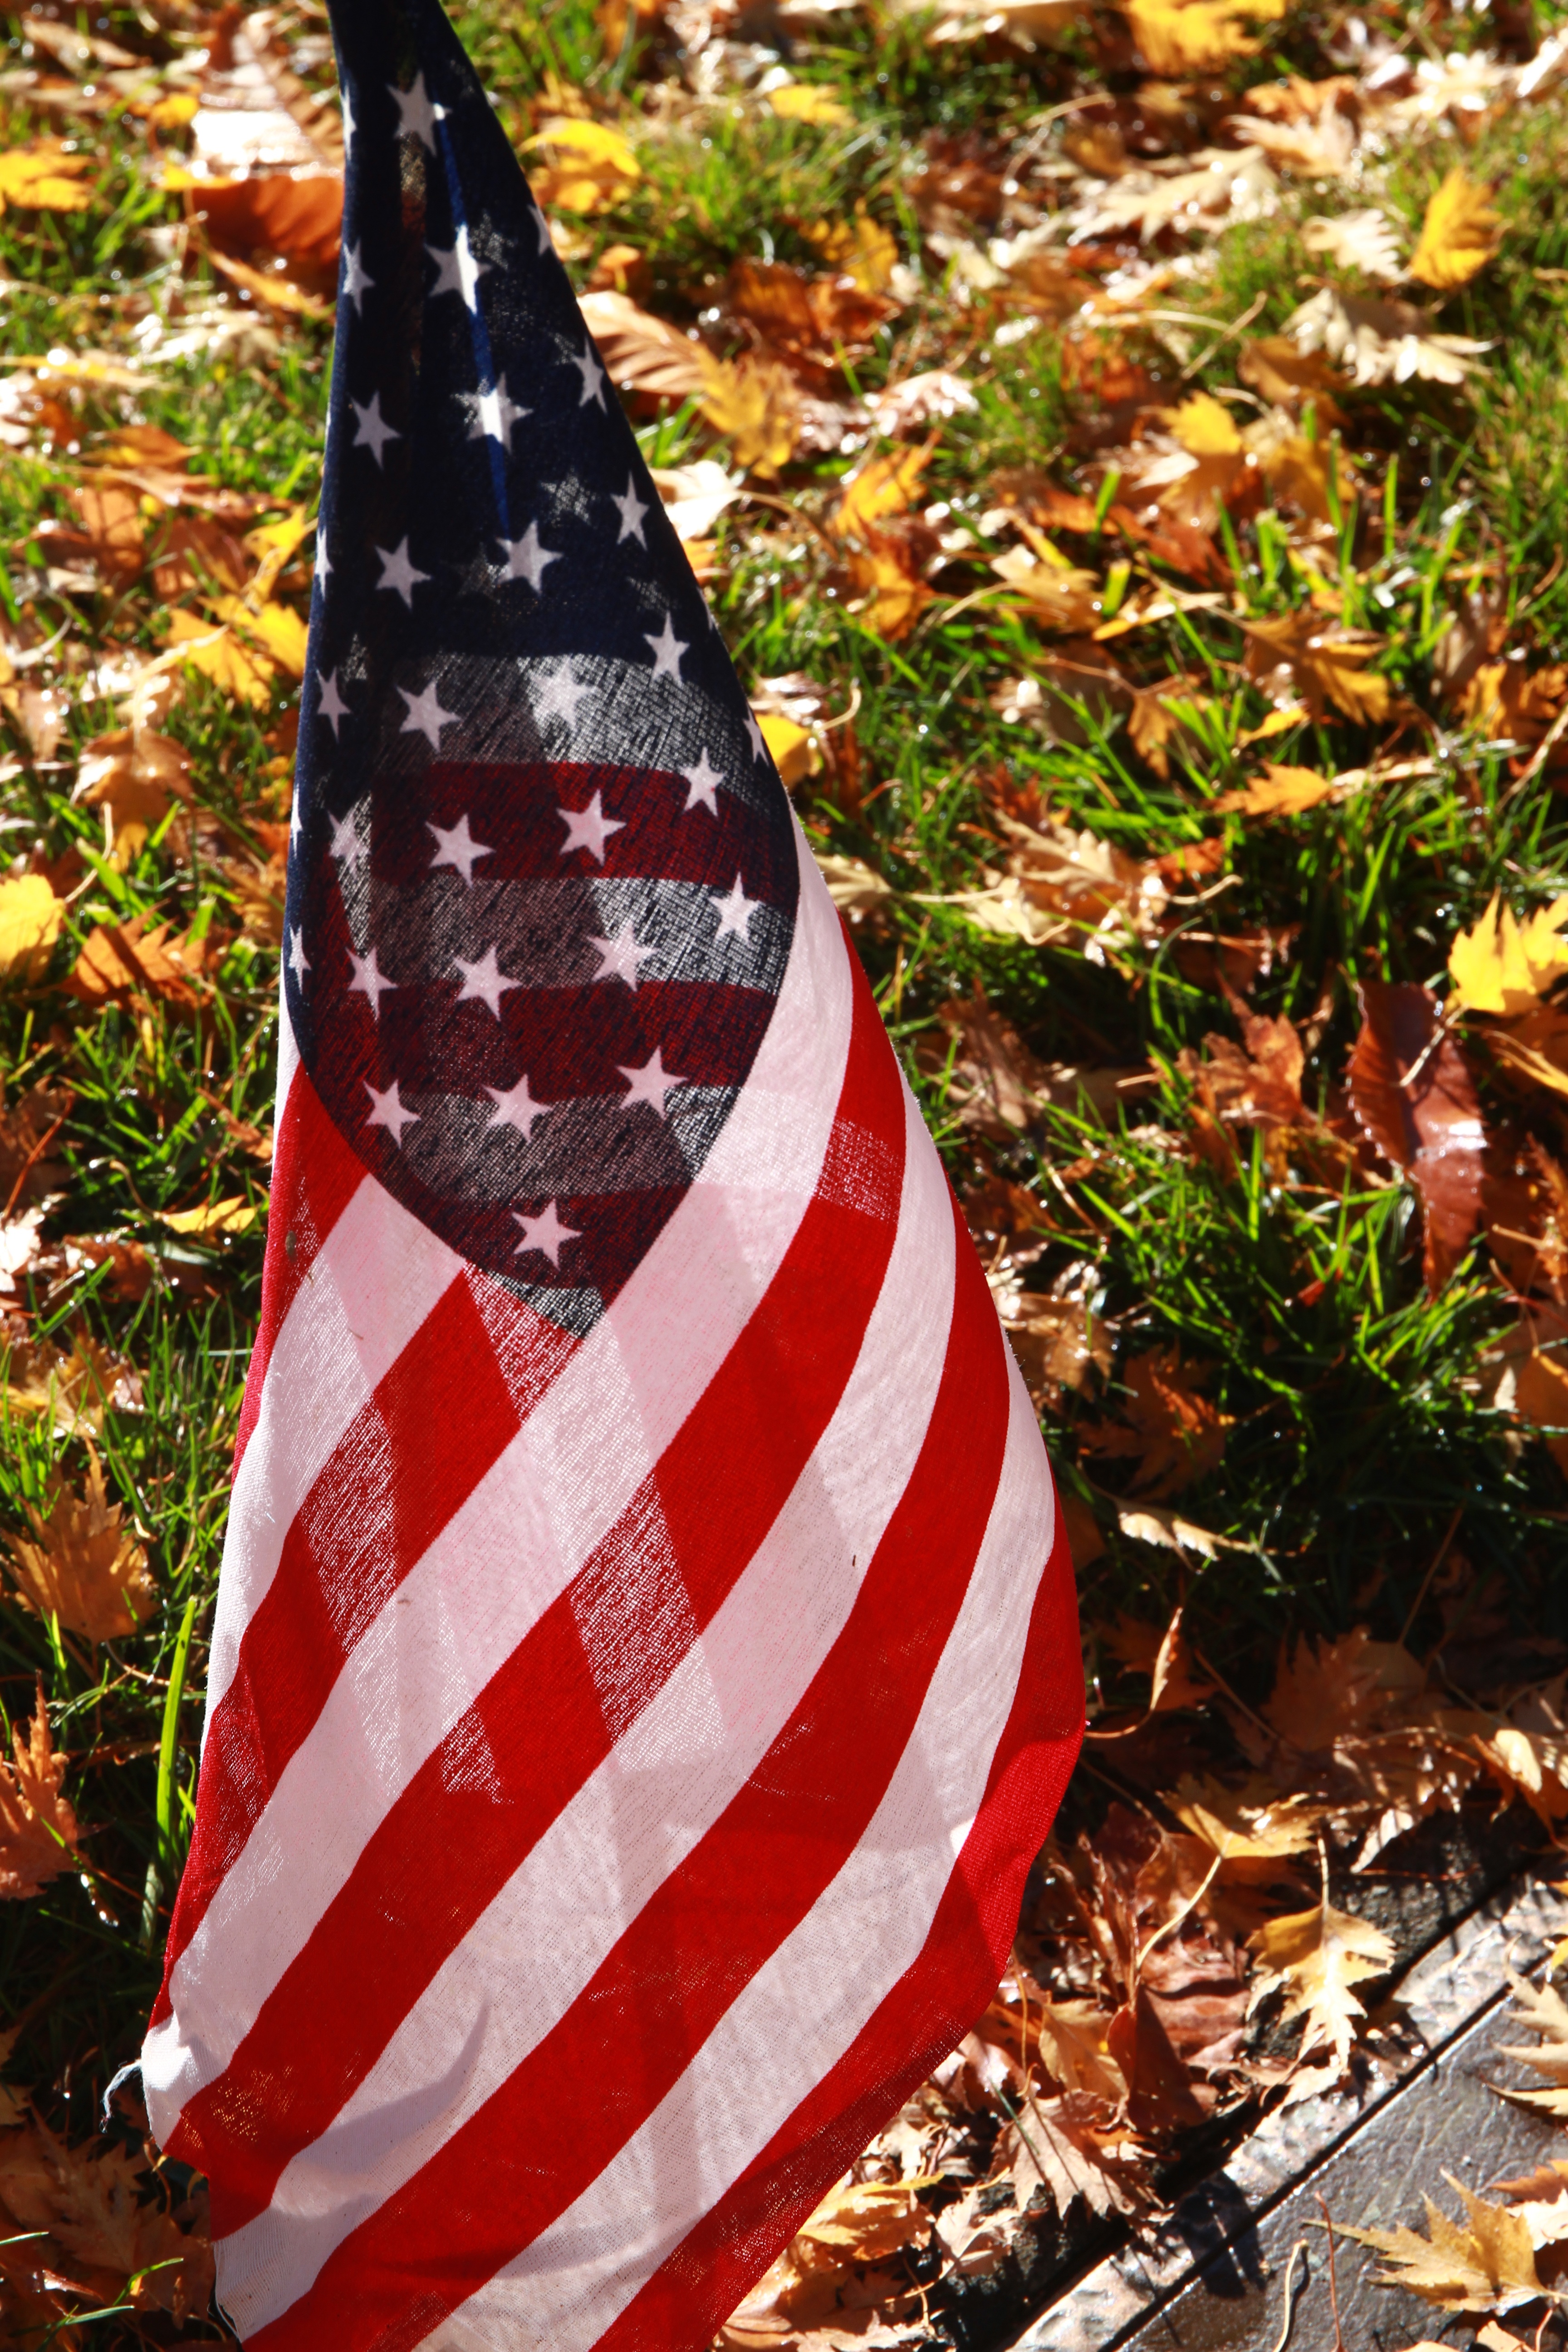
tree, leaf, fall, flower, red, flag, autumn, cemetery, season, war, fallen, hero, us flag, memorial day, united states flag